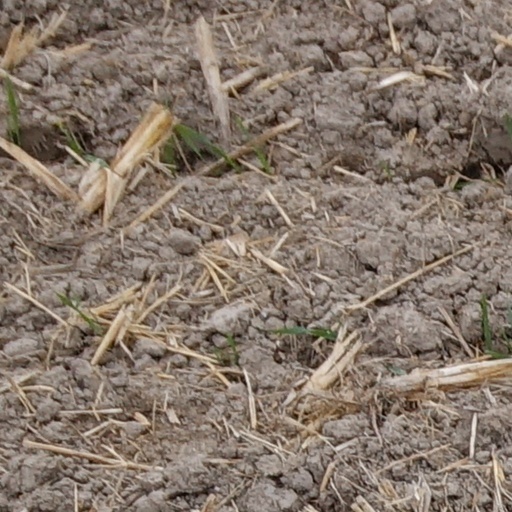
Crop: wheat